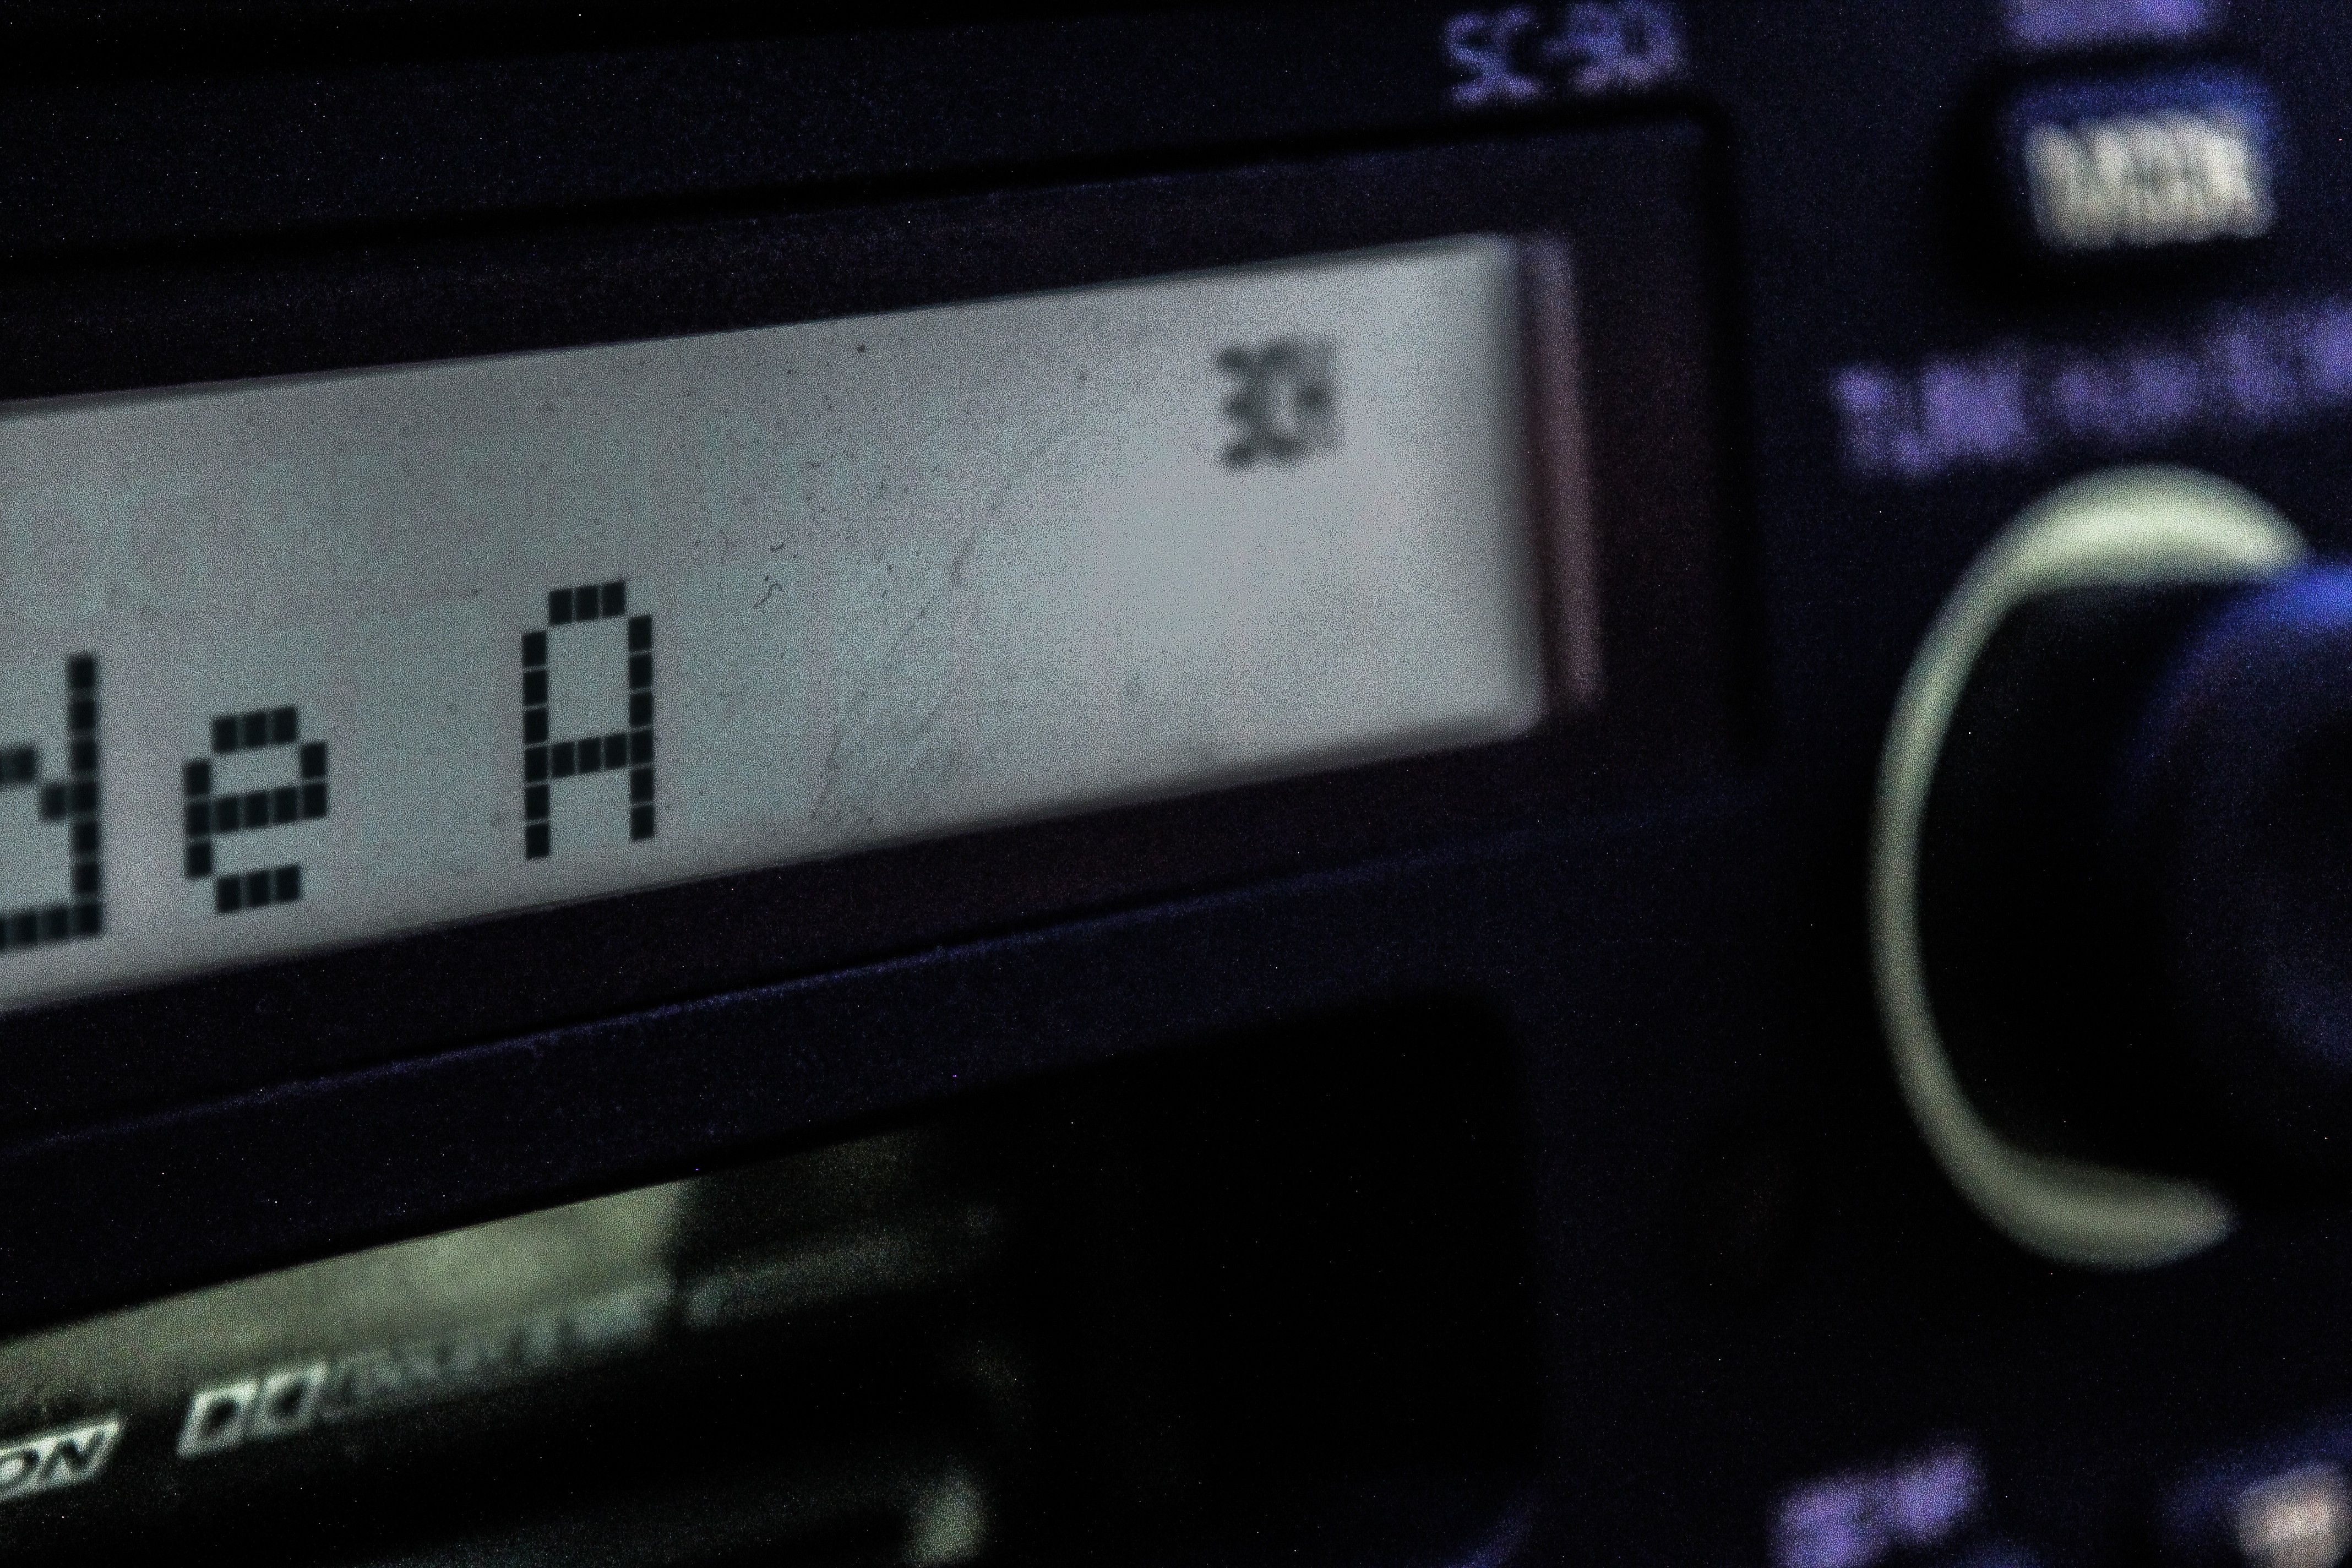
technology, car, vehicle, steering wheel, electronics, multimedia, automotive exterior, vehicle registration plate, communication device